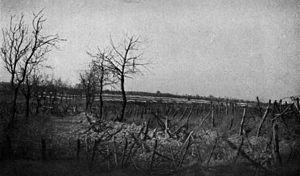
Servon-Melzicourt est une commune française, située dans le département de la Marne en région Grand Est.